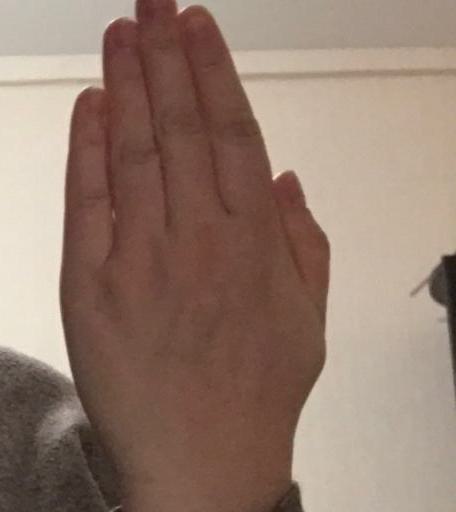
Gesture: stop_inverted